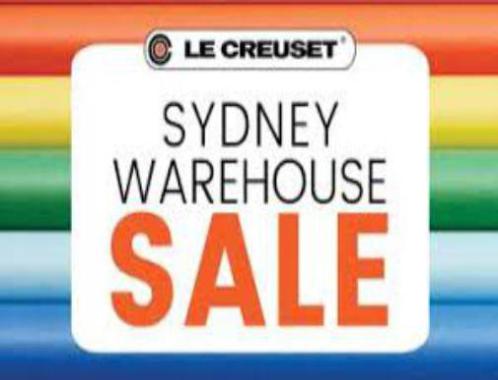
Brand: le creuset
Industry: Necessities